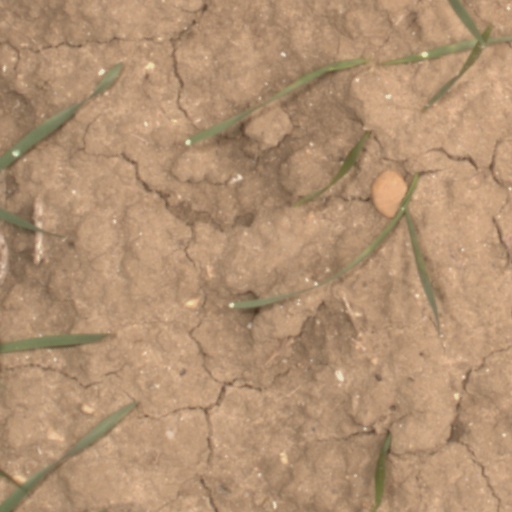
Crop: wheat